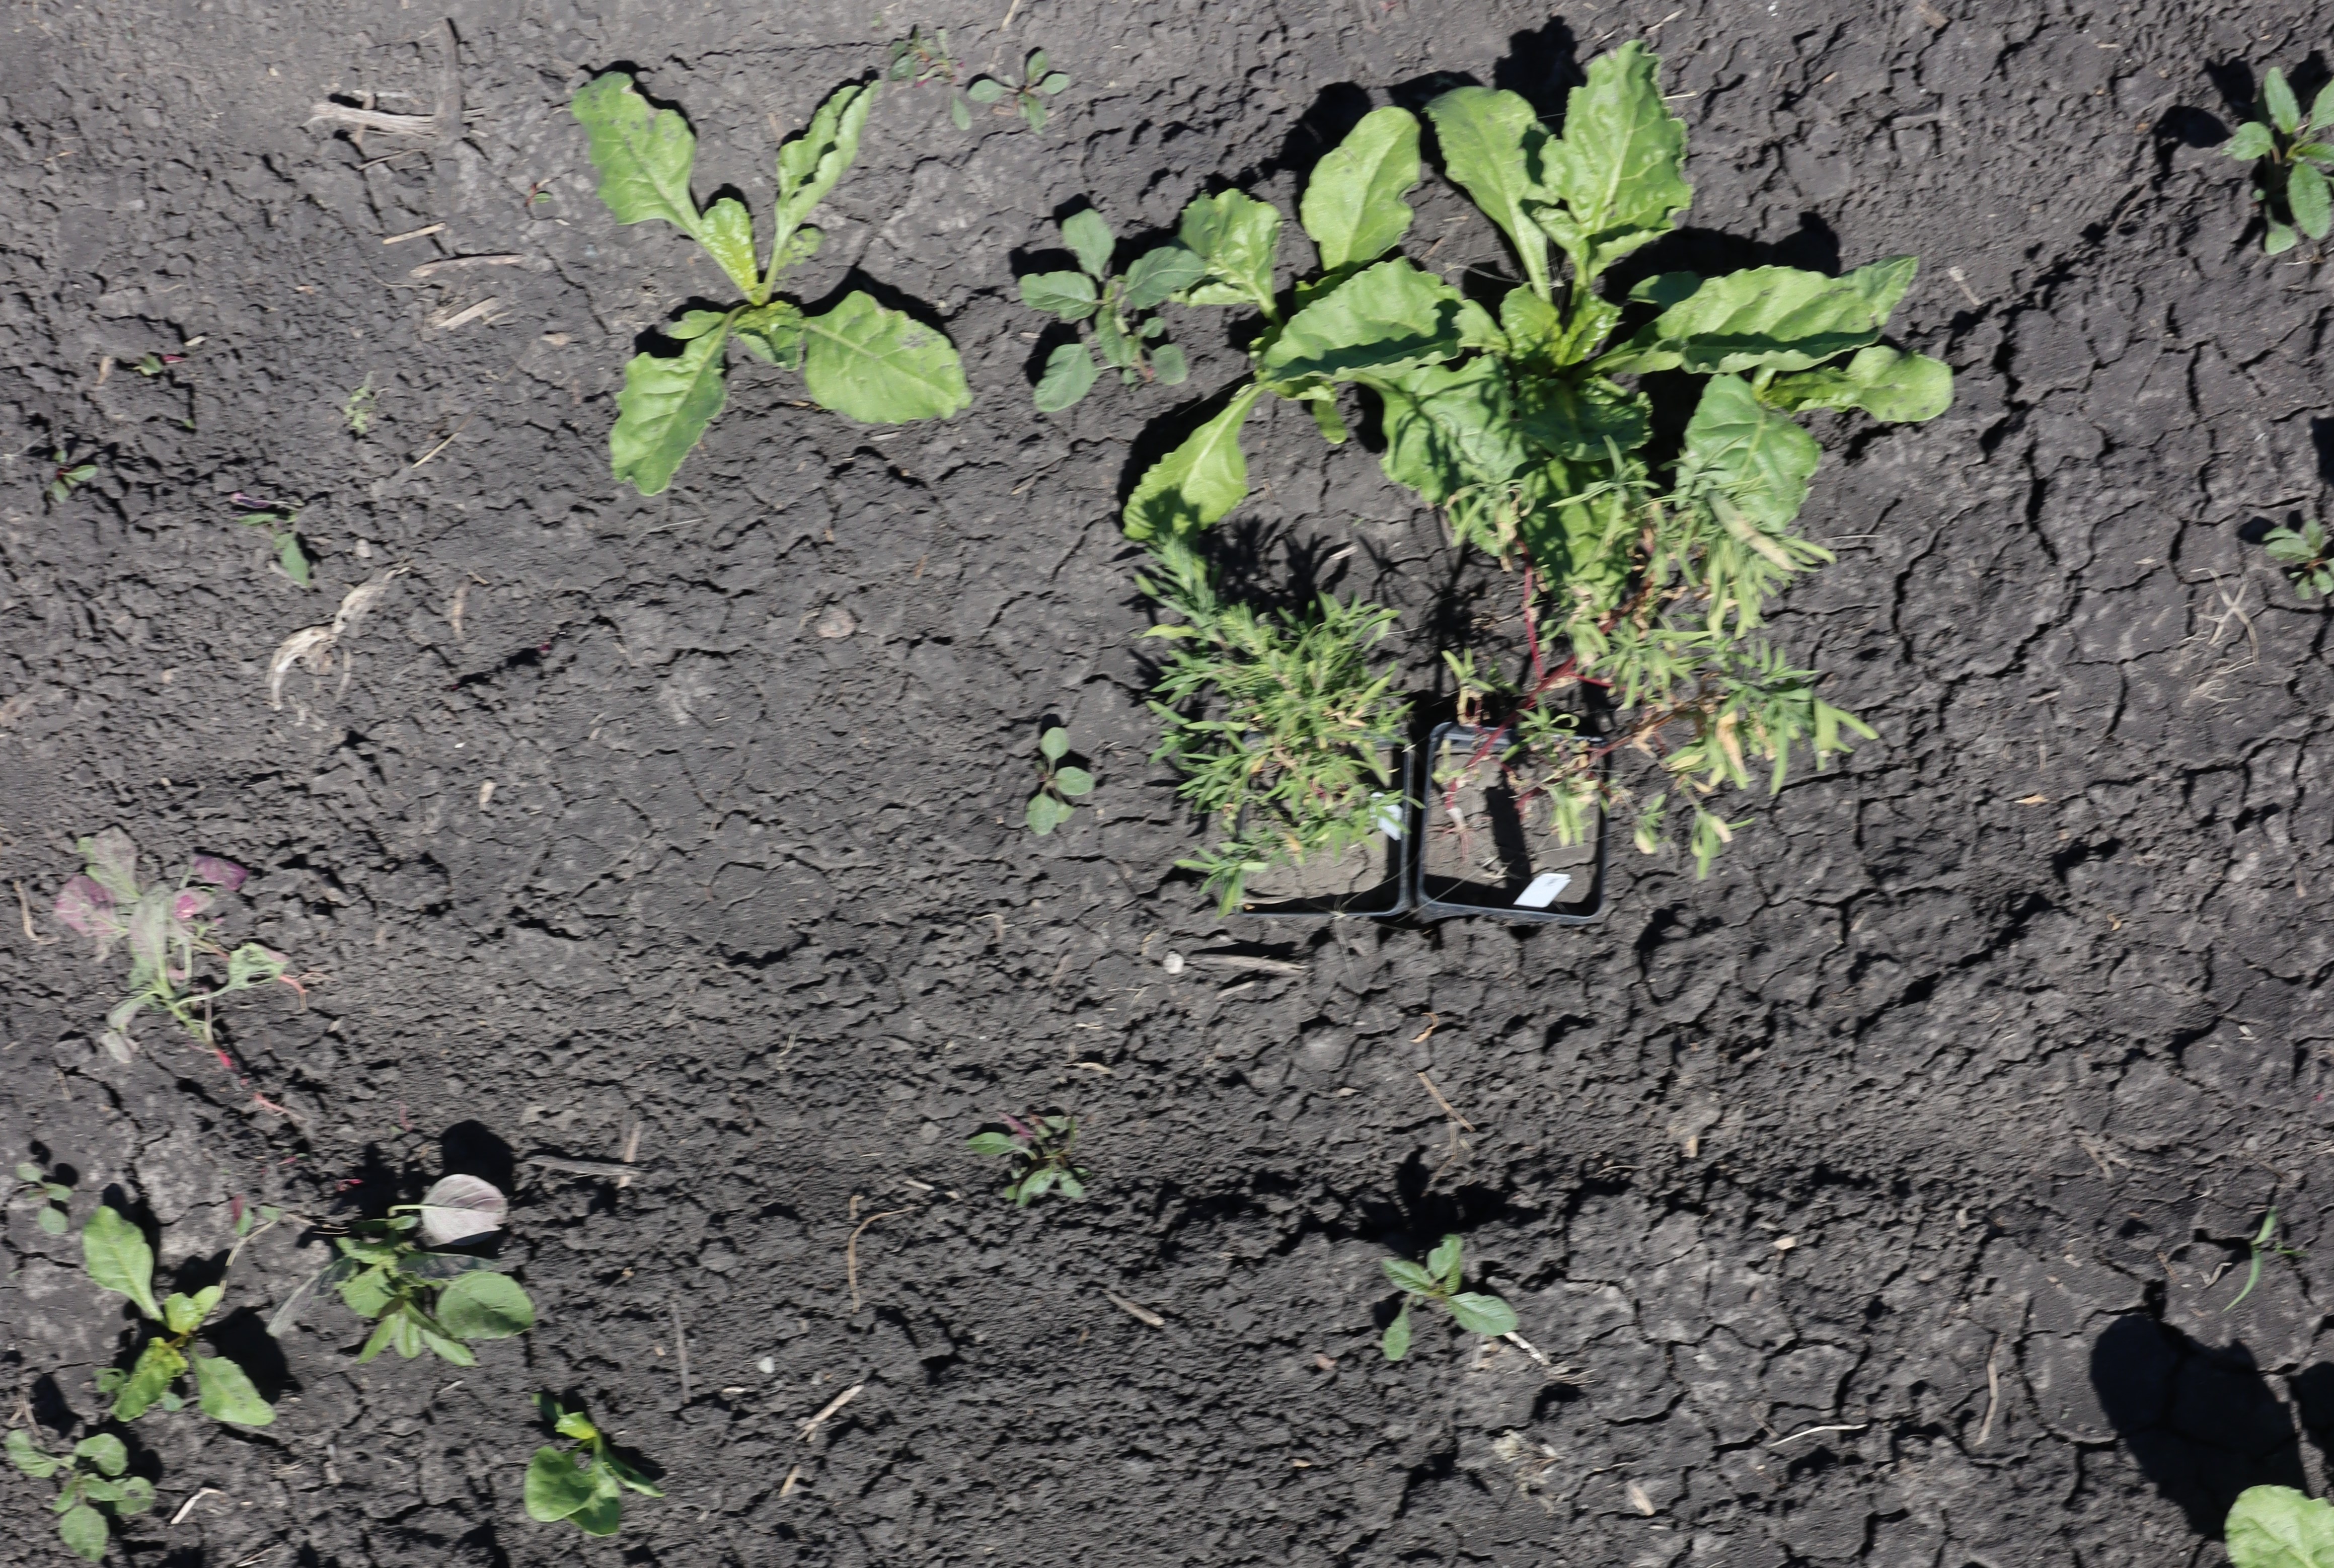
Crop: Sugar beet
Objects: Kochia, Kochia, Kochia, Sugar beet, Sugar beet, Sugar beet, Sugar beet